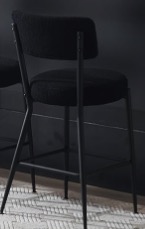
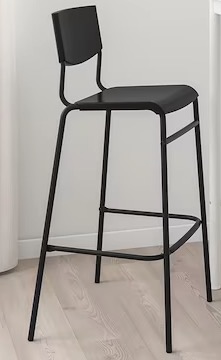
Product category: stool
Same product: no